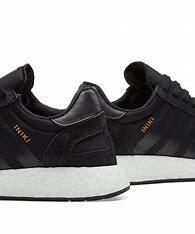
Brand: Adidas
Model: Iniki Runner